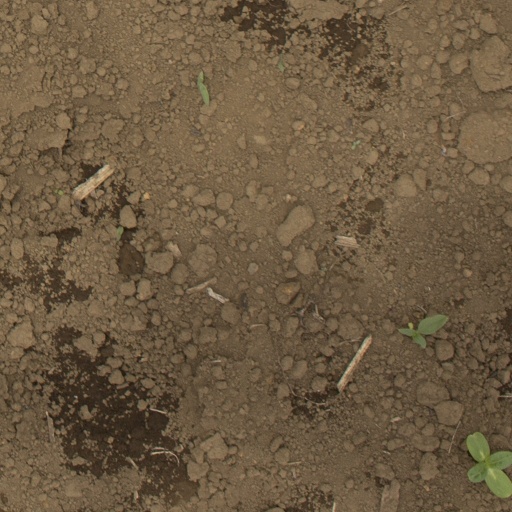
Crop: Jerusalem artichoke